Earl Ubell

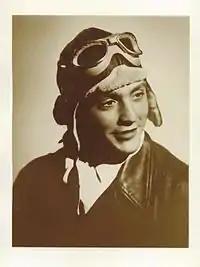
Ubell in the Naval Air Corps

Ubell was born in Brooklyn, New York, the oldest of four sons of European immigrants. He spoke exclusively Yiddish until he entered school. He attended New York City public schools, including Samuel J. Tilden High School, where he was editor-in-chief of the school paper and remembered as: "Typical American Boy - Most likely to succeed". He received his BA in physics as an A student from the City College of New York in 1948 and was a member of Phi Beta Kappa society. Ubell served in the United States Naval Air Corps and trained as a radio man/gunner at the end of World War II.